Bogoljub Mitić Đoša

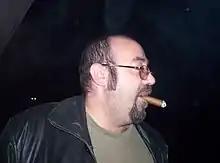

Bogoljub Mitić (12 January 1968 – 22 June 2017) professionally known as Đoša, was a Serbian actor and comedian, best known for his role as Bata Đoša from the Serbian television show Porodično blago which earned him the nickname.